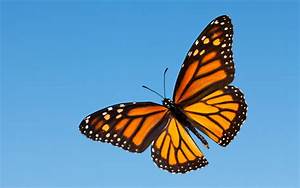
Label: farfalla